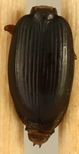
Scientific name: Synuchus impunctatus
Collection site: Harvard Forest Site (HARV), plot HARV_022